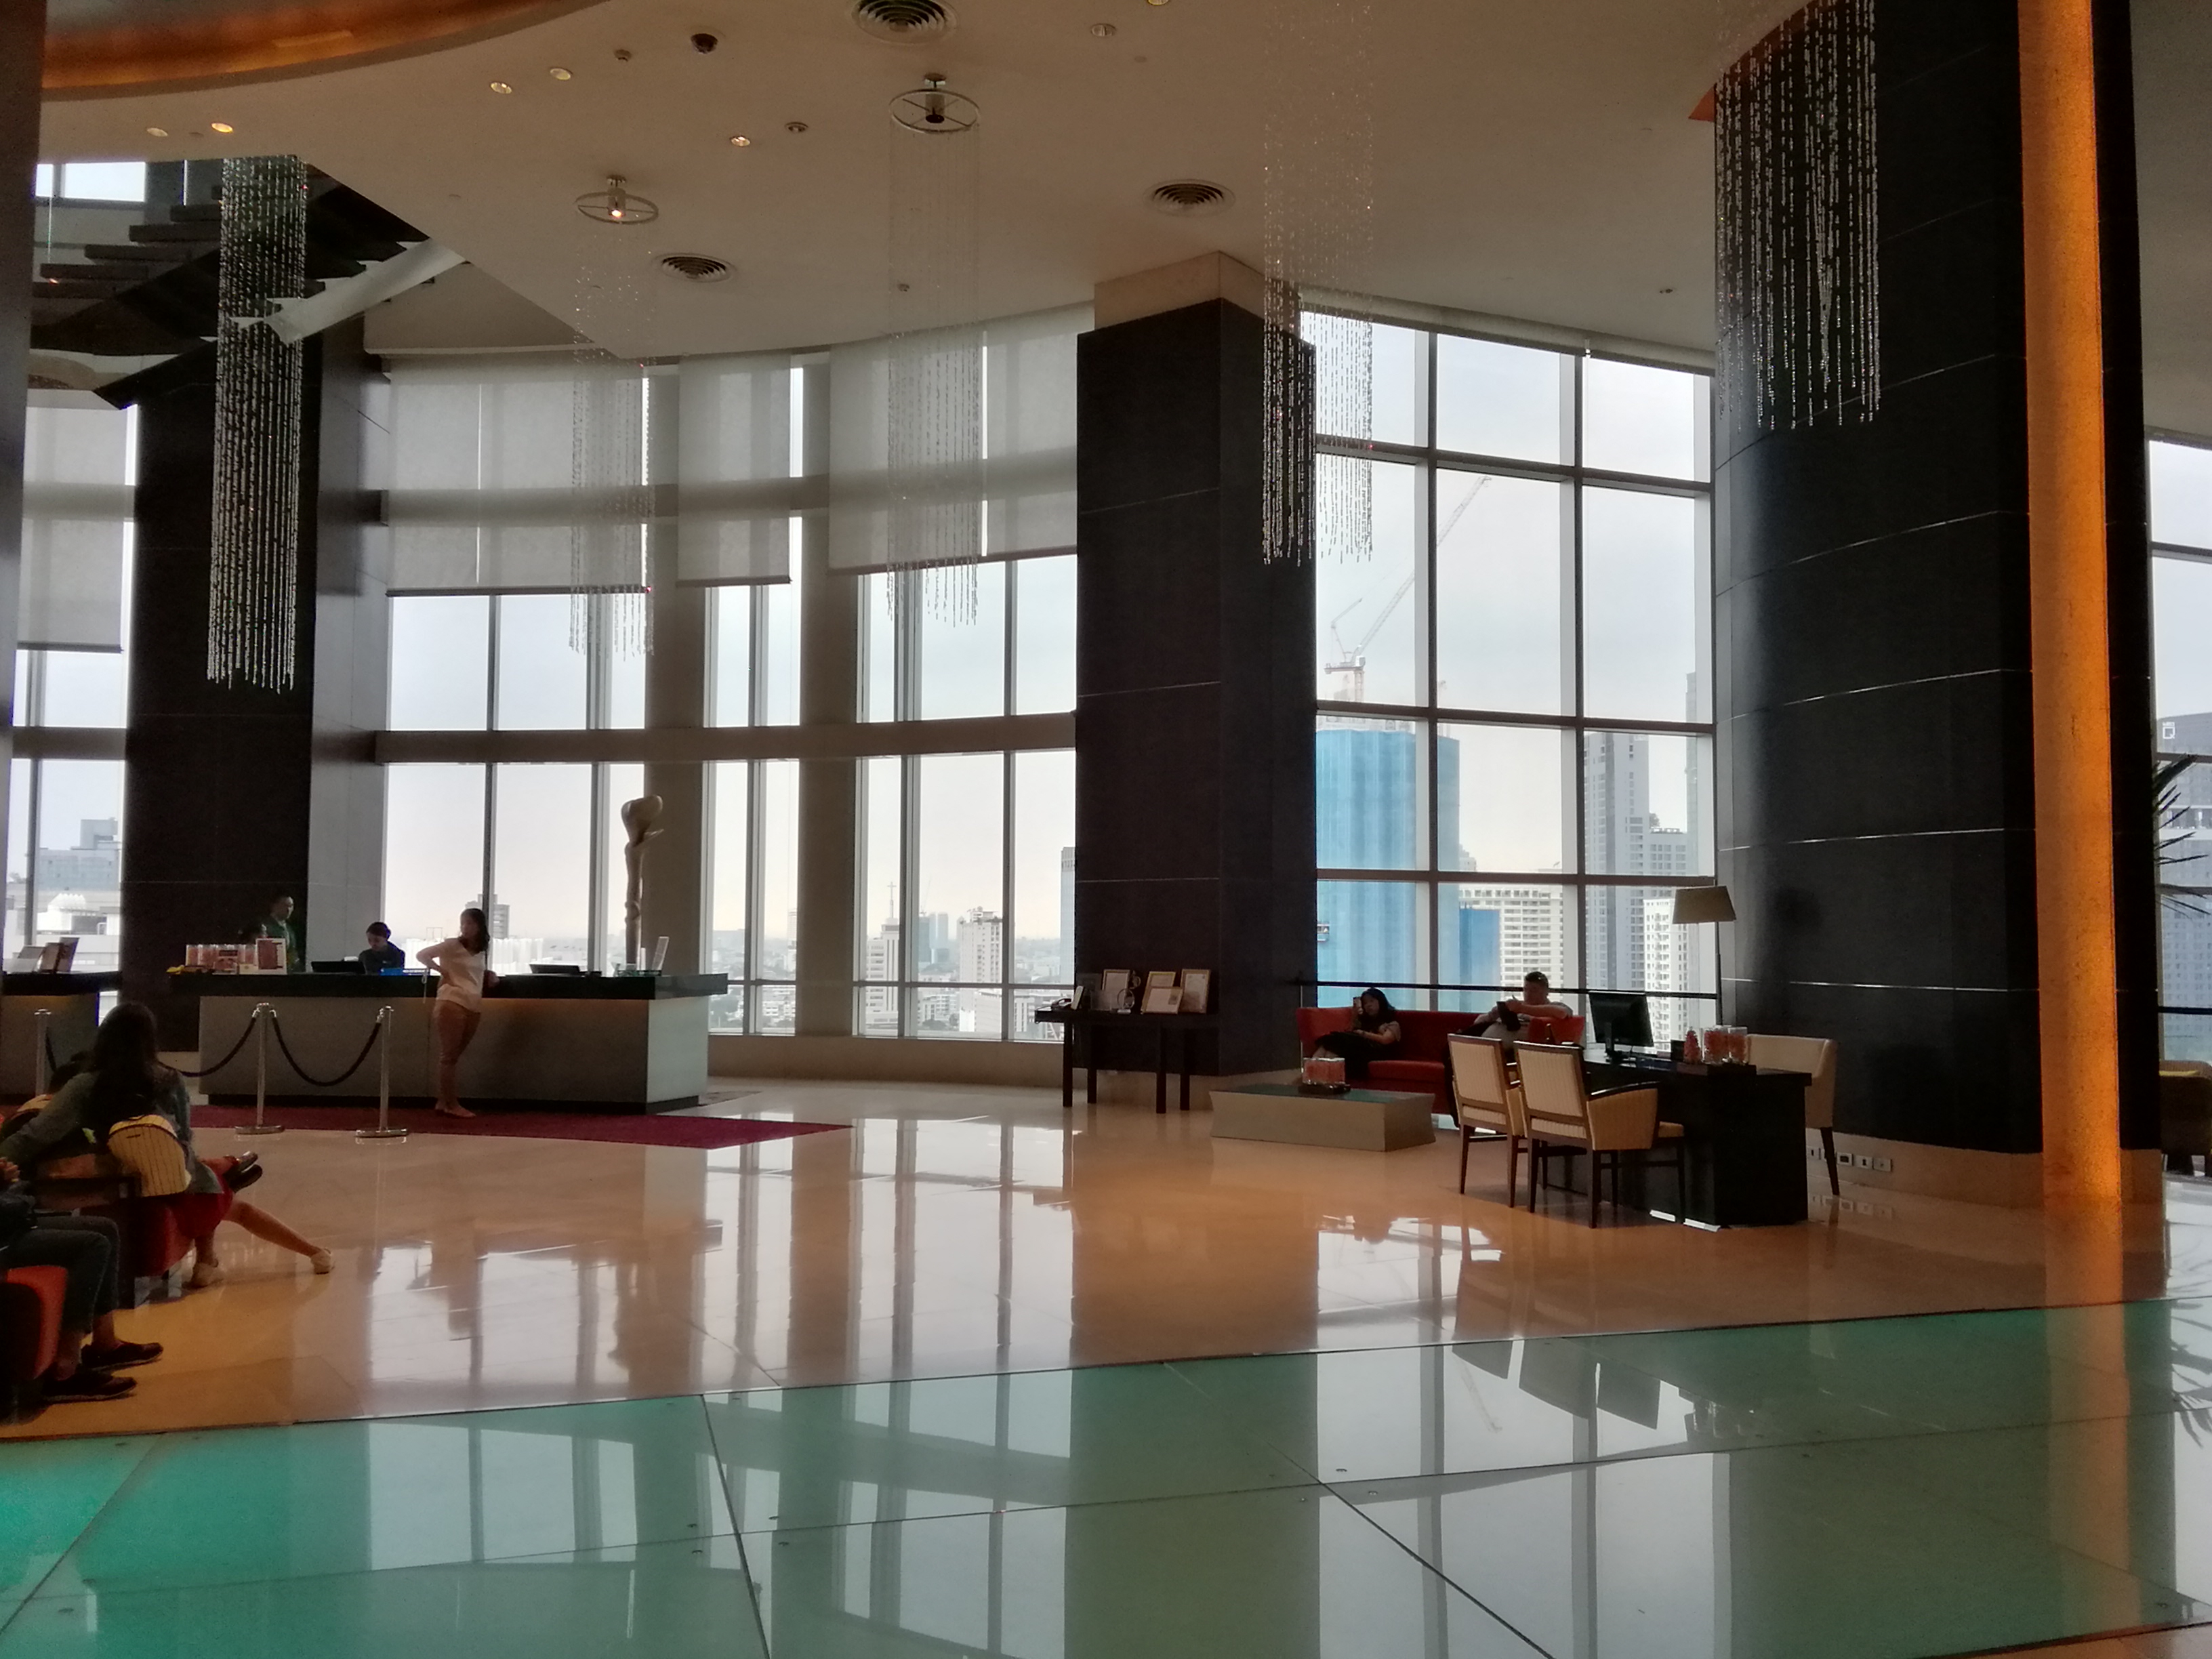
business, lobby, building, architecture, interior design, glass, room, floor, window, ceiling, hall, flooring, column, daylighting, door, loft